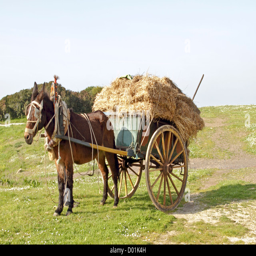
horse with old fashioned cart in the countryside